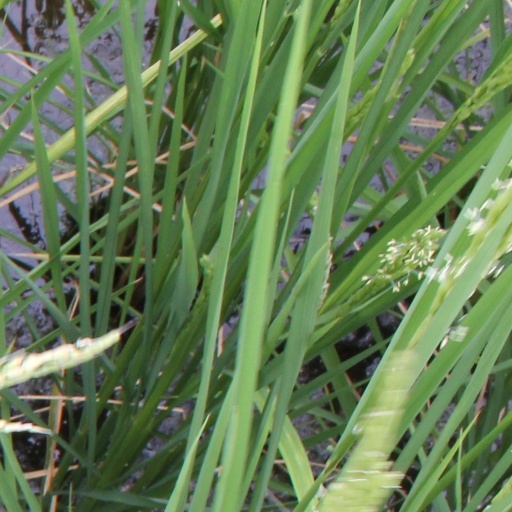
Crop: rice